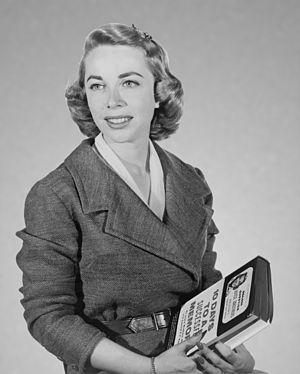
Joyce Diane Brothers est une psychologue et une actrice américaine.